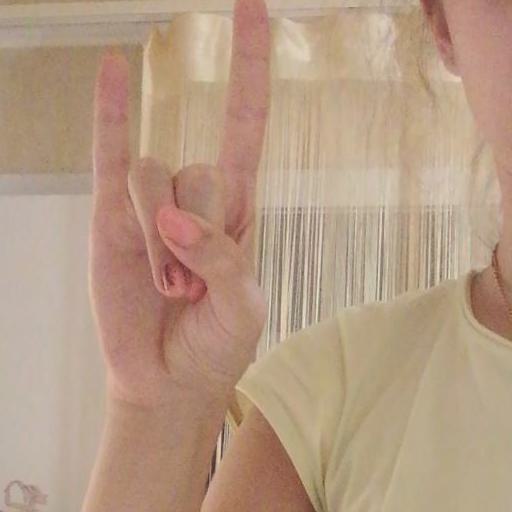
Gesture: rock